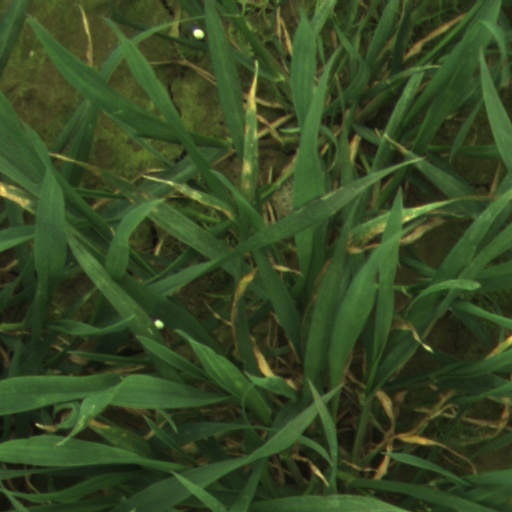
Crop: wheat